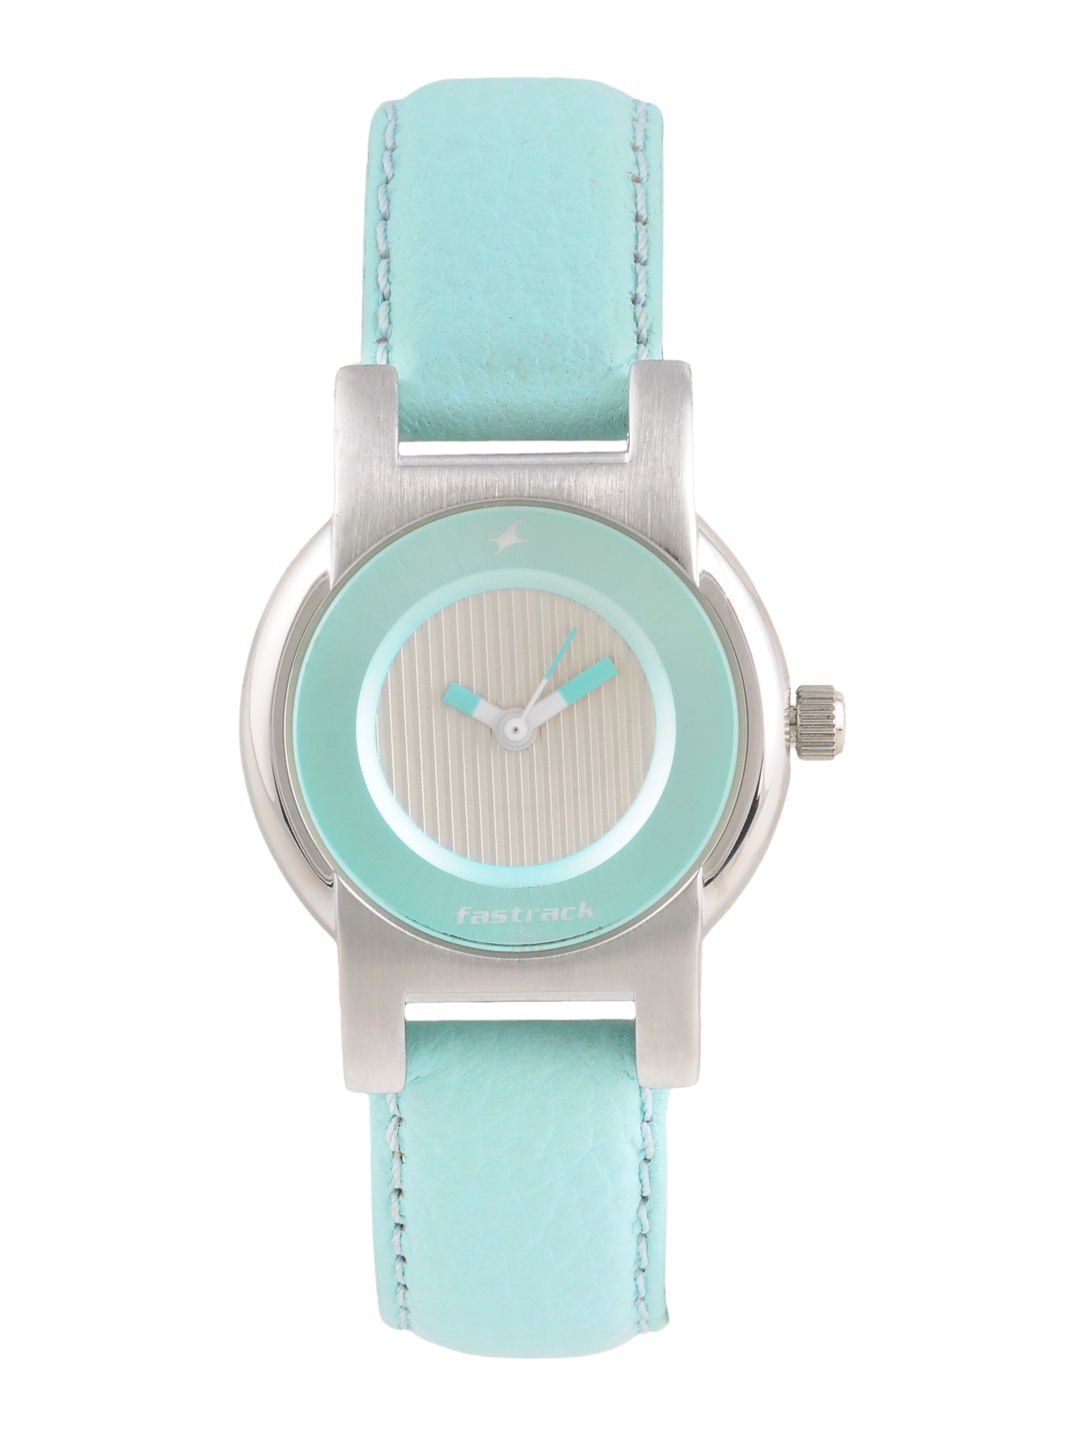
Fastrack Women White Dial Watch
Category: Accessories / Watches / Watches
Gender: Women
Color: White
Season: Winter 2016
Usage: Casual